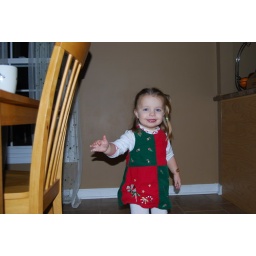
She runs around the kitchen table very often, and I caught her rounding the corner.